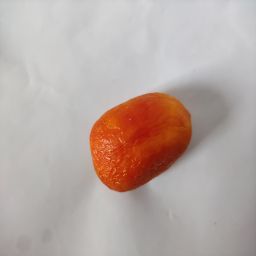
Crop: Tomato
Quality: Old